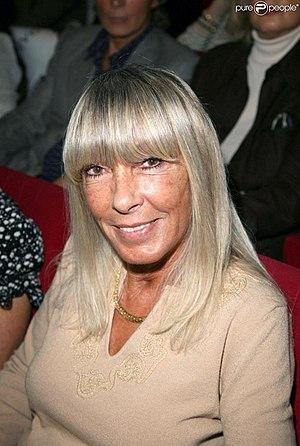
Dany Saval lors d'une cérémonie
Dany Saval, de son vrai nom Danielle Nadine Savalle, est une actrice française, née le 5 janvier 1942 dans le 14ᵉ arrondissement de Paris.